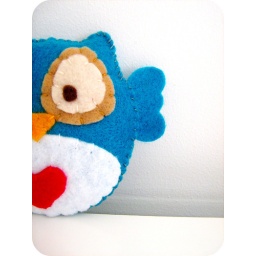
Owlie in blue & white